Sverdlovsk Railway

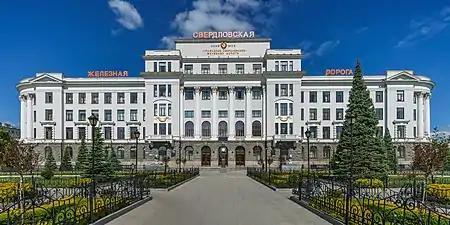
Main office in Yekaterinburg

The Sverdlovsk Railway (Свердловская железная дорога) is a subsidiary of the Russian Railways headquartered in Yekaterinburg (formerly known as Sverdlovsk, hence the name).